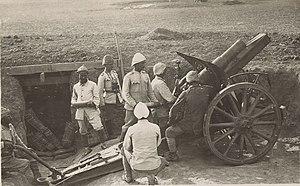
La bataille de Jérusalem est une bataille de la Première Guerre mondiale. Elle fait partie de la campagne du Sinaï et de la Palestine et oppose les forces de l'Empire britannique à celles de l'Empire ottoman soutenu par l'Allemagne. Elle consiste en une série d'opérations livrées en novembre et décembre 1917 dans le sud de la Palestine, alors partie de l'Empire ottoman, et s'achève par la victoire des Britanniques et de leurs alliés australiens et néo-zélandais qui s'emparent de Jérusalem.